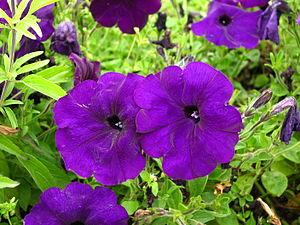
La pétunidine est un composé organique naturel de la famille des anthocyanidols. C'est un pigment végétal donnant une couleur rouge sombre à mauve à quelques baies ou à certains pétales de fleurs.